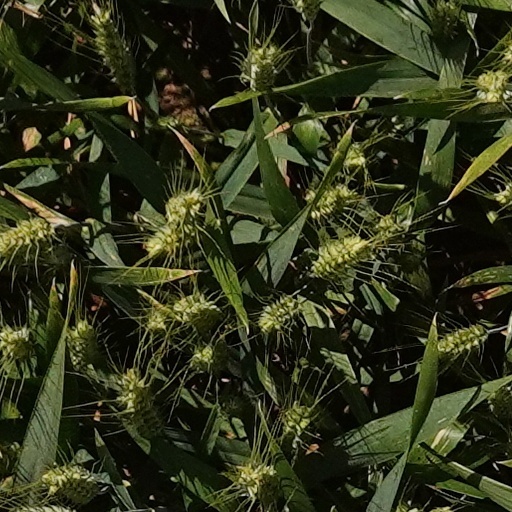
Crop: wheat